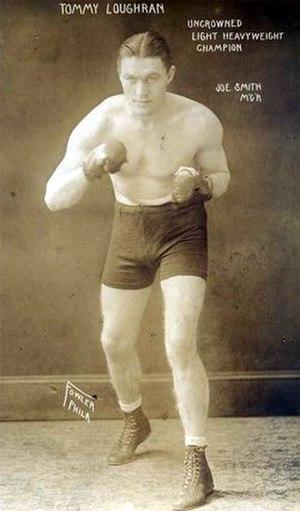
Tommy Loughran est un boxeur américain né le 29 novembre 1902 à Philadelphie et mort le 7 juillet 1982 à Altoona en Pennsylvanie.
Les Lumières de la ville est une comédie dramatique américaine réalisée par Charles Chaplin, sortie le 30 janvier 1931.